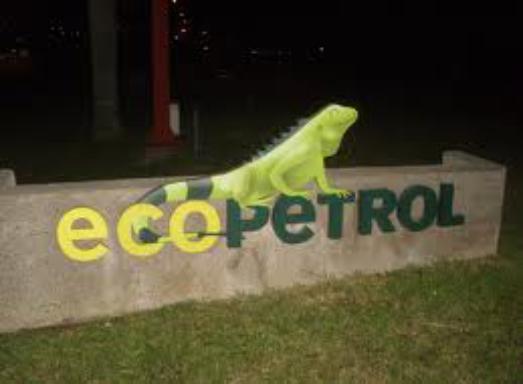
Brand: Ecopetrol
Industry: Transportation